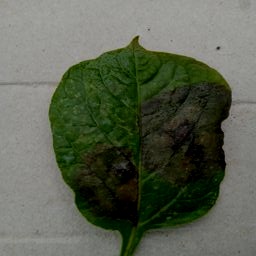
Etiqueta: Late Blight